Ironheart (miniseries)

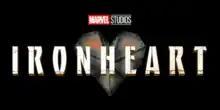

Ironheart is an American television miniseries created by Chinaka Hodge for the streaming service Disney+, based on Marvel Comics featuring the character of the same name. It is the 14th television series in the Marvel Cinematic Universe (MCU) produced by Marvel Studios, via its Marvel Television label, alongside Proximity Media. The series shares continuity with the films of the franchise. It sees MIT student Riri Williams return home to Chicago, following the events of the film "" (2022) where she discovers secrets that pit technology against magic. Hodge serves as head writer.